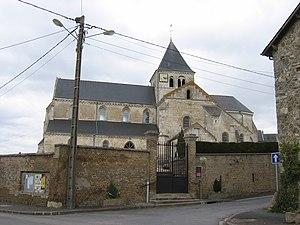
Eglise de St-Germainmont Ardennes France
Saint-Germainmont est une commune française, située dans le département des Ardennes en région Grand Est.